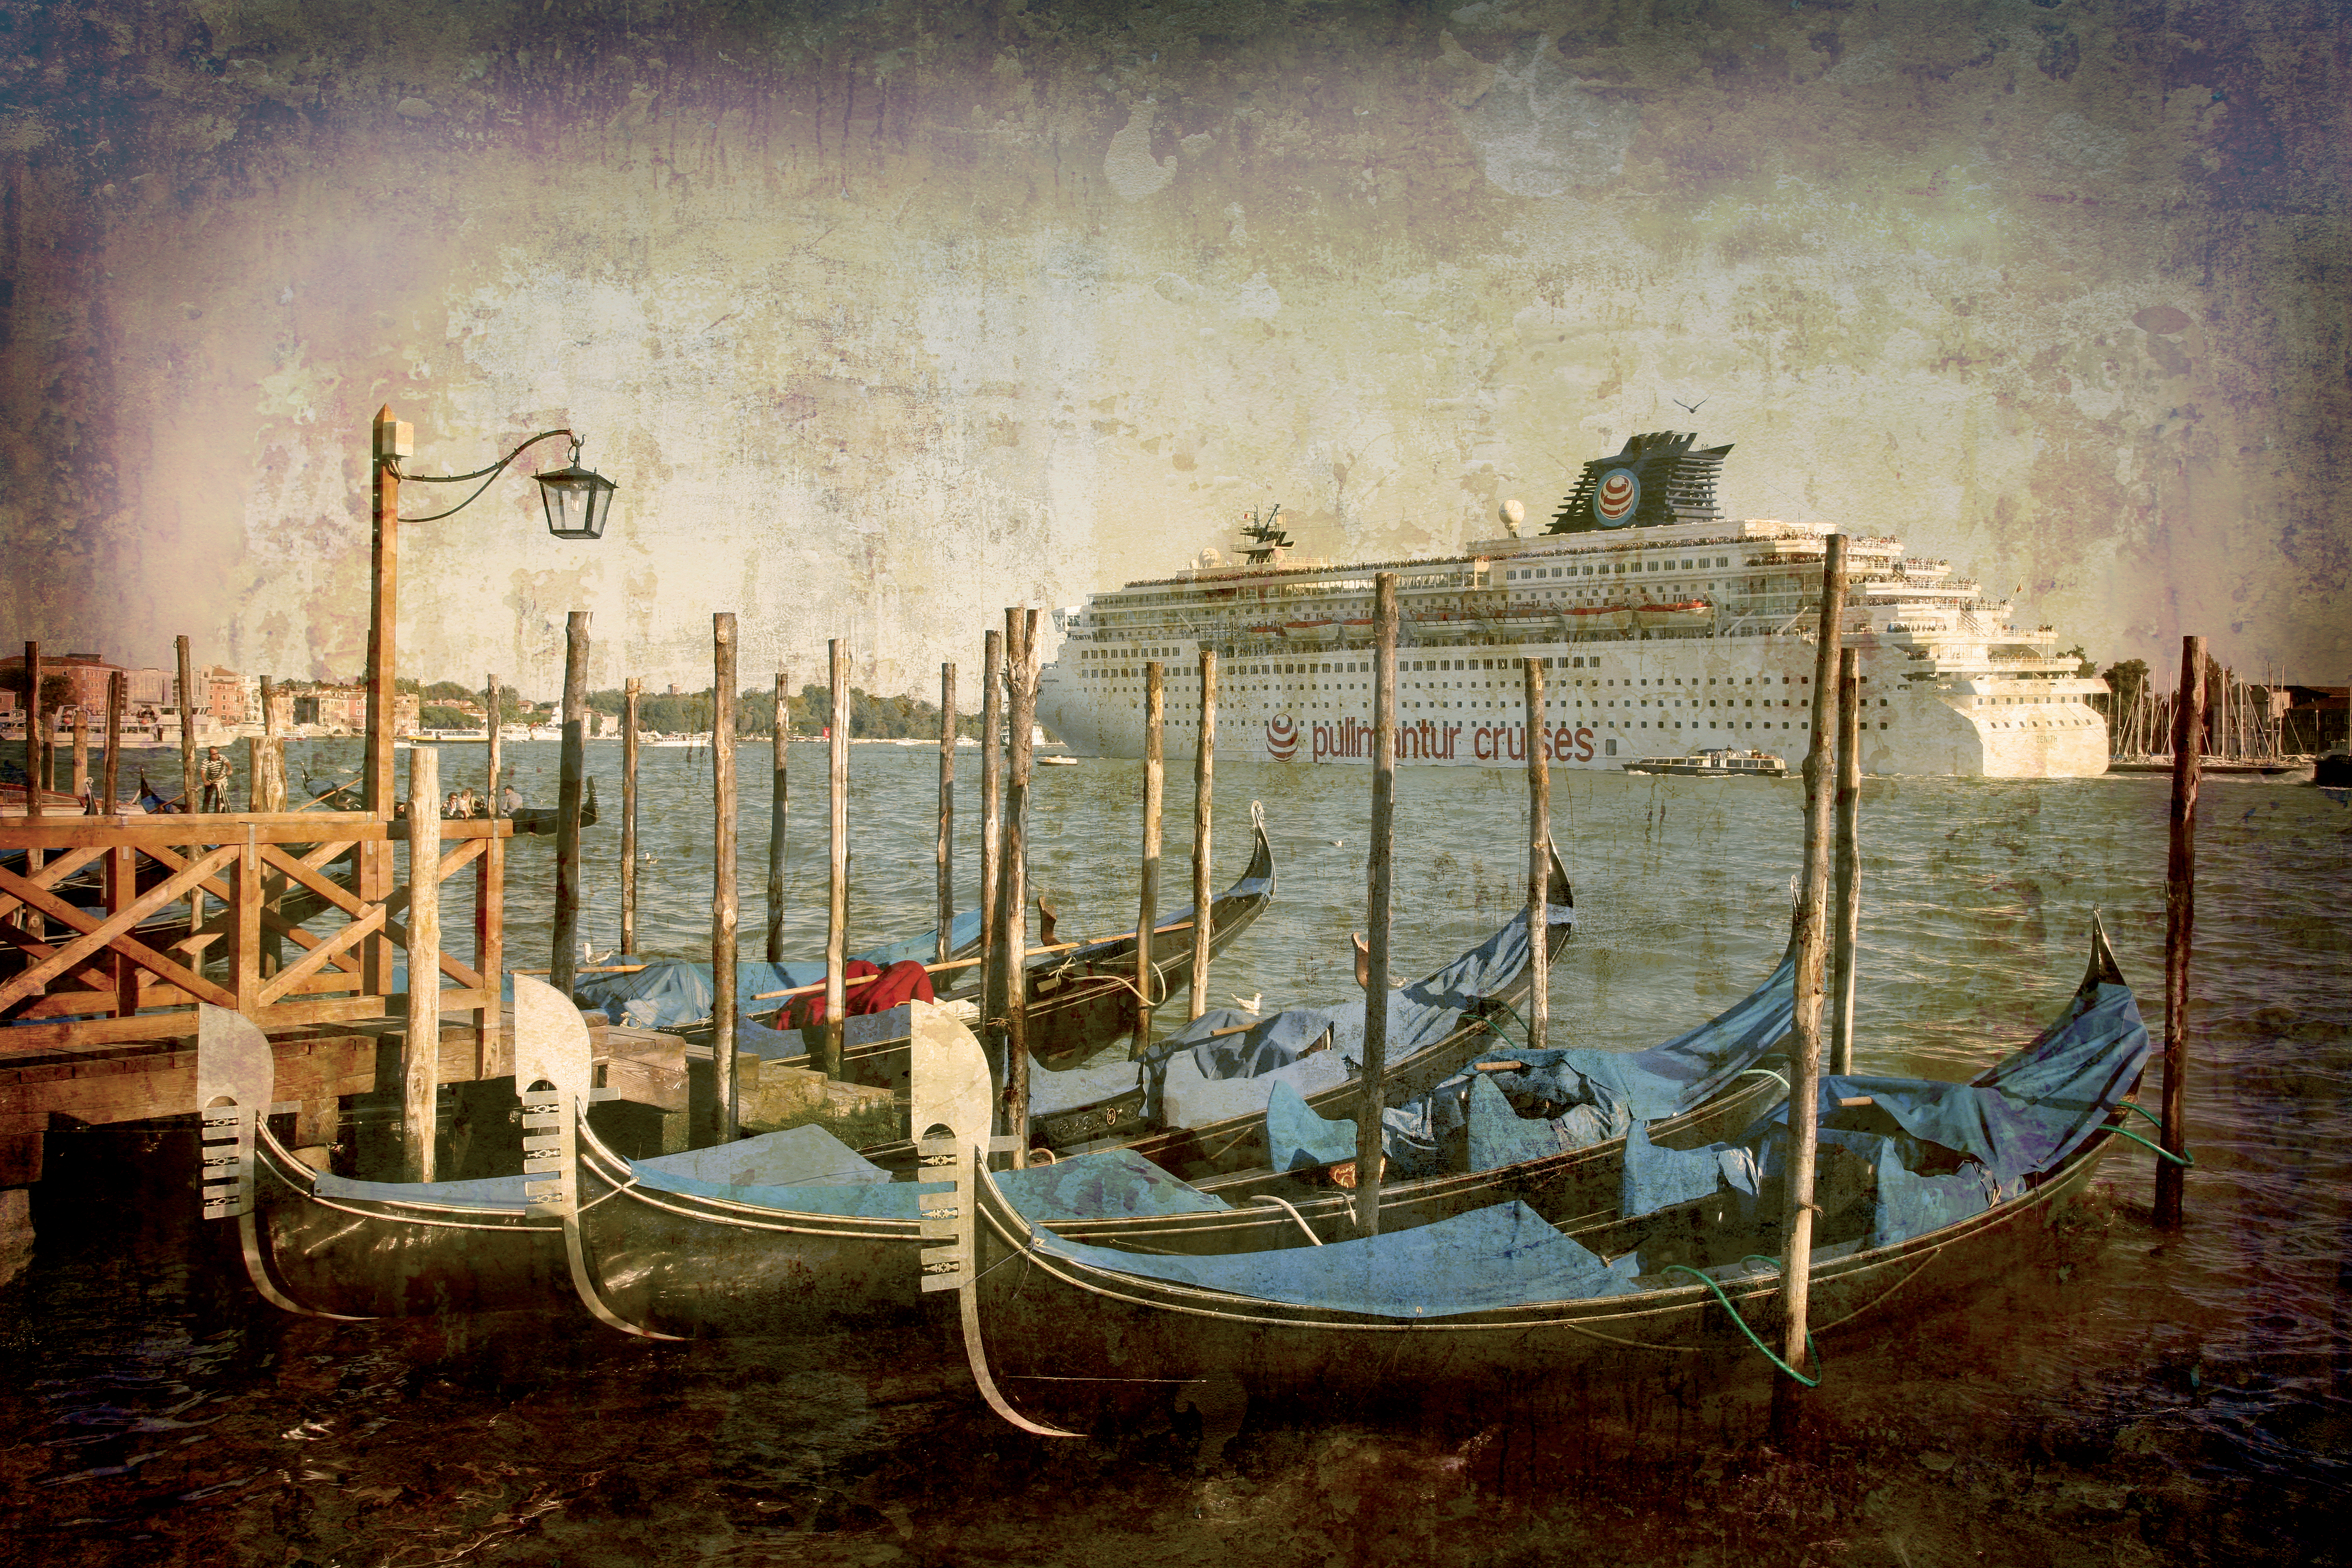
italy, watercraft, boat, boats and boating equipment and supplies, naval architecture, art, passenger ship, ship, ocean liner, harbor, painting, mast, cruise ship, paint, water transportation, panorama, public transport, Art paint, port, transport hub, dock, gondola